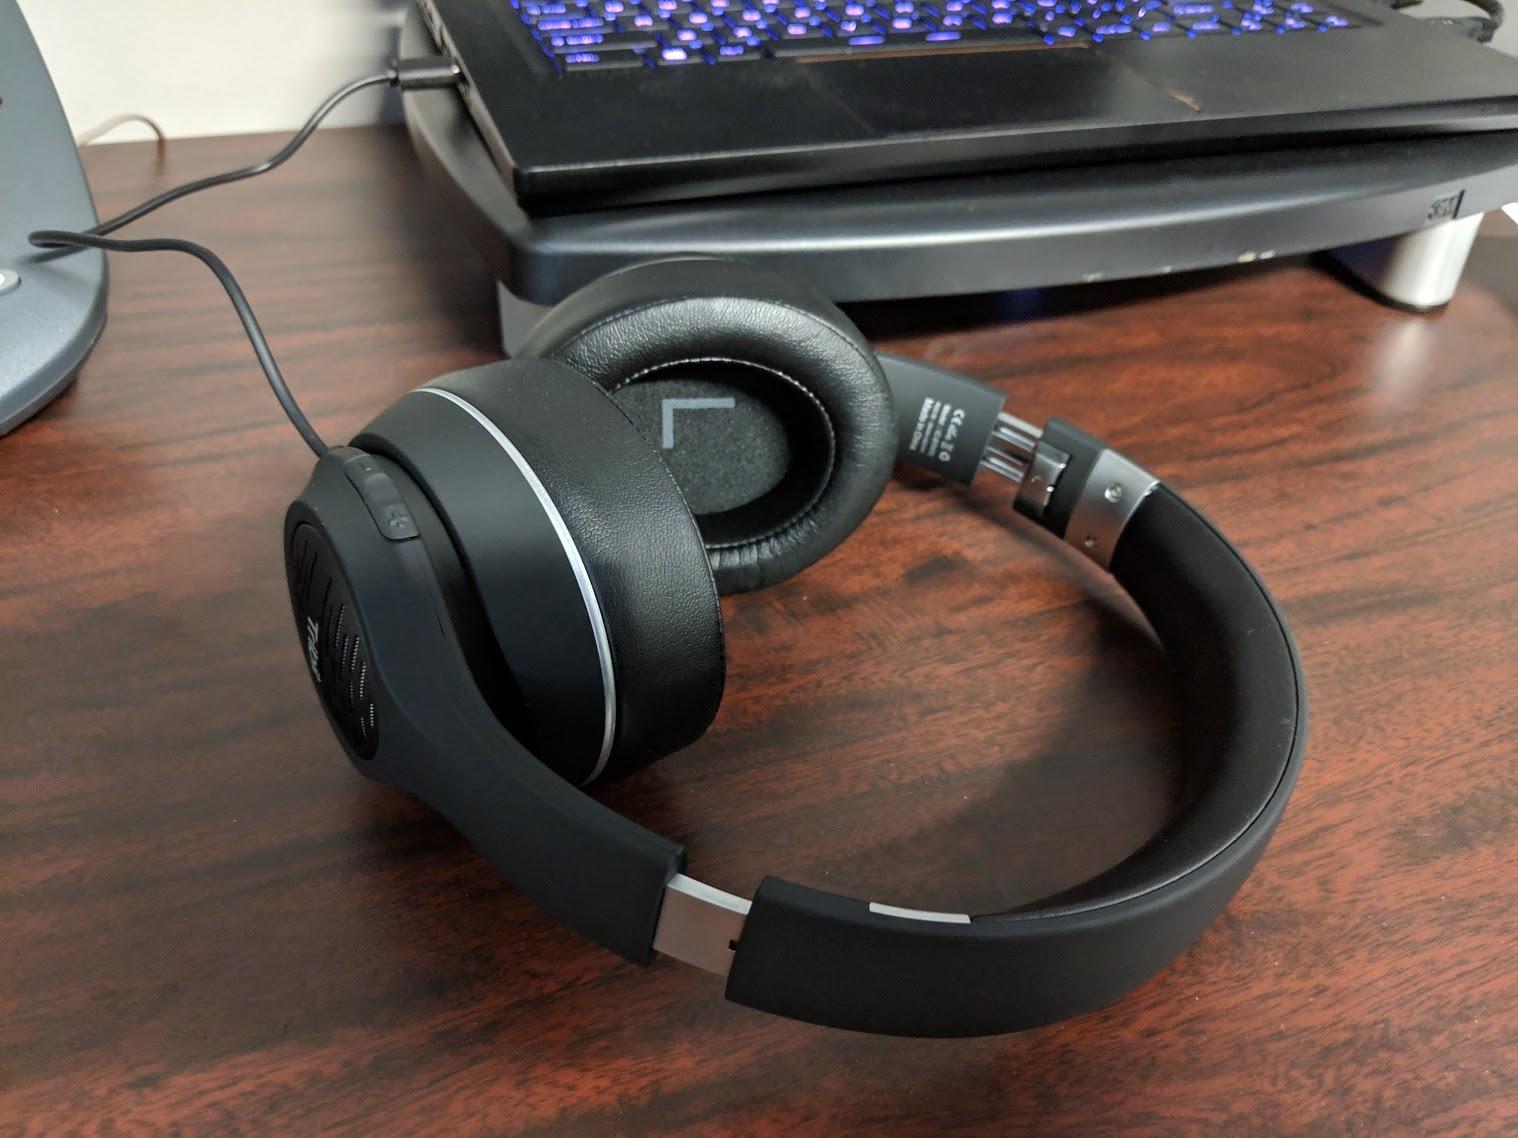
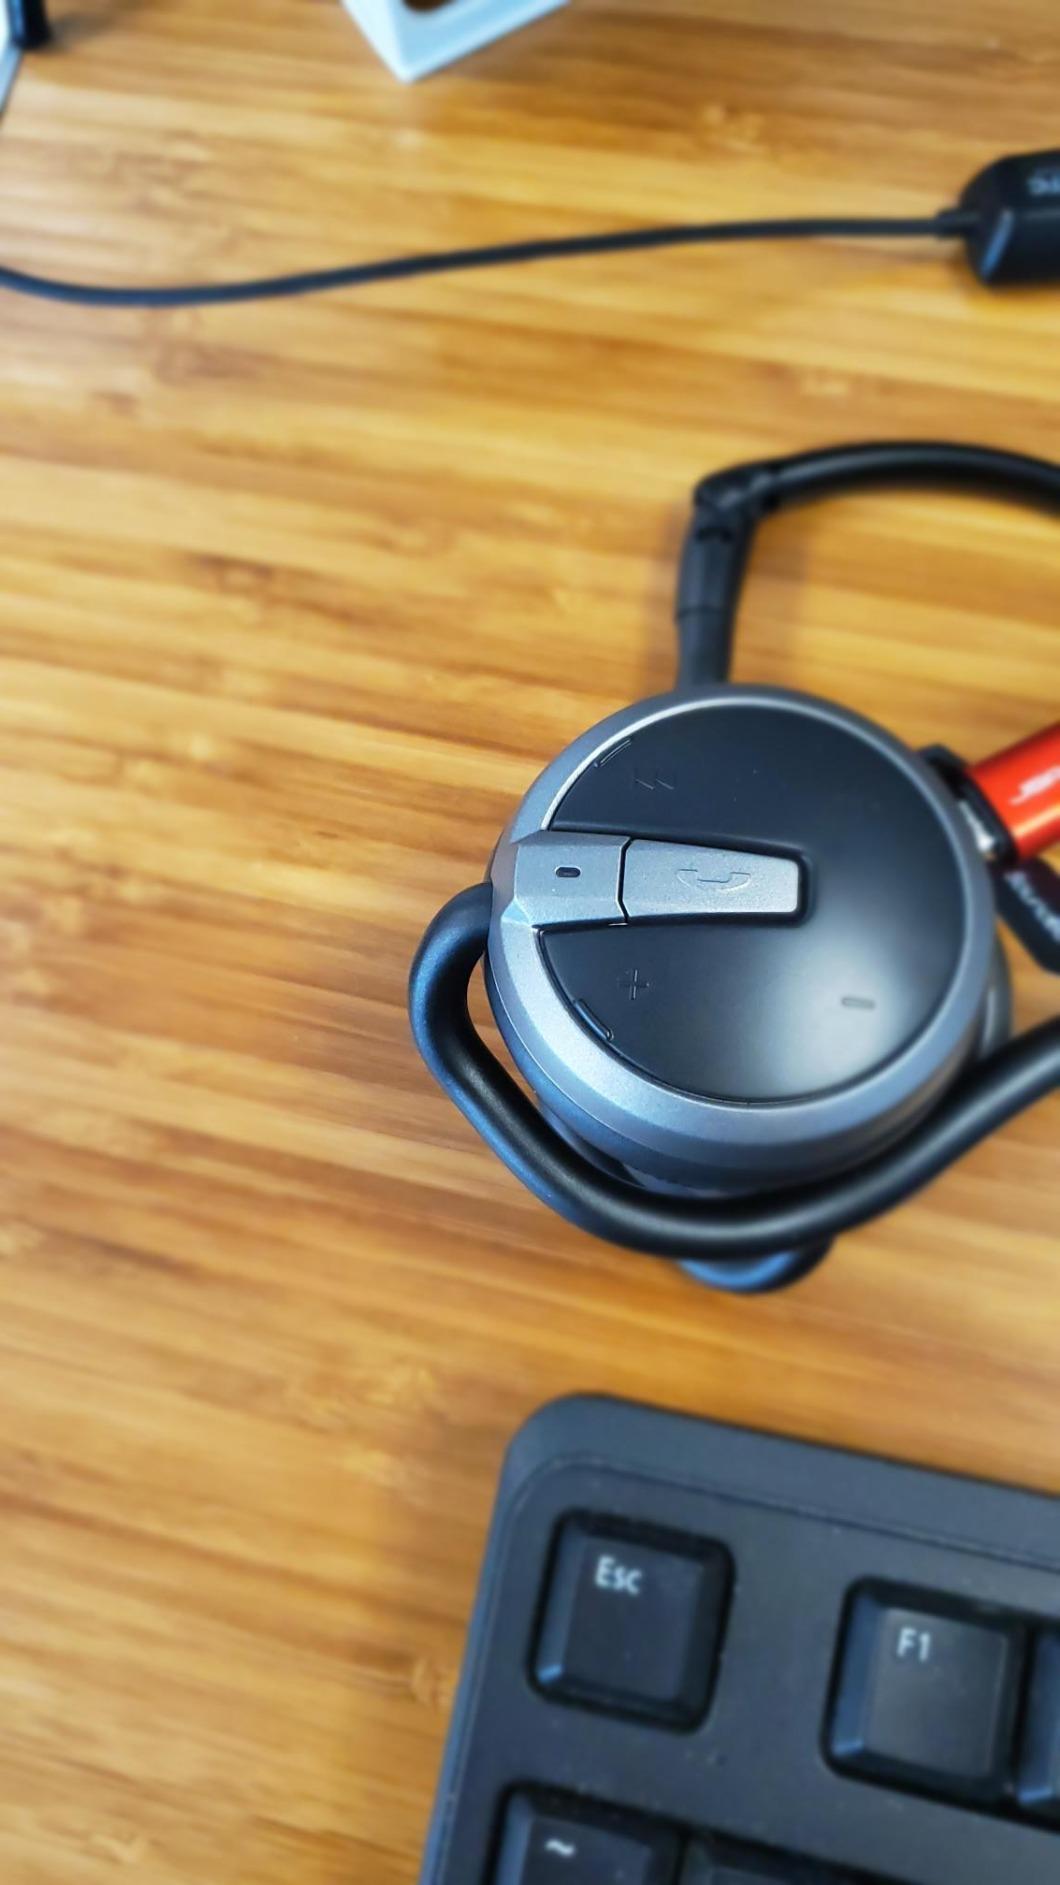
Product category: headphones
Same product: no